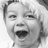
Emotion: happy